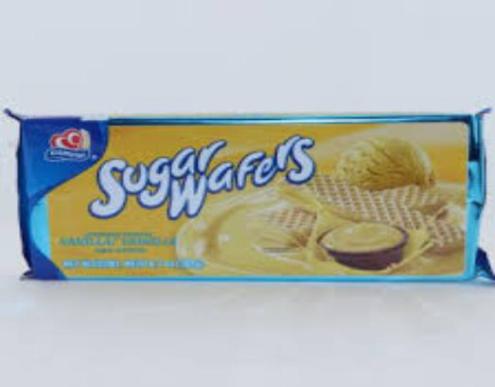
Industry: Food